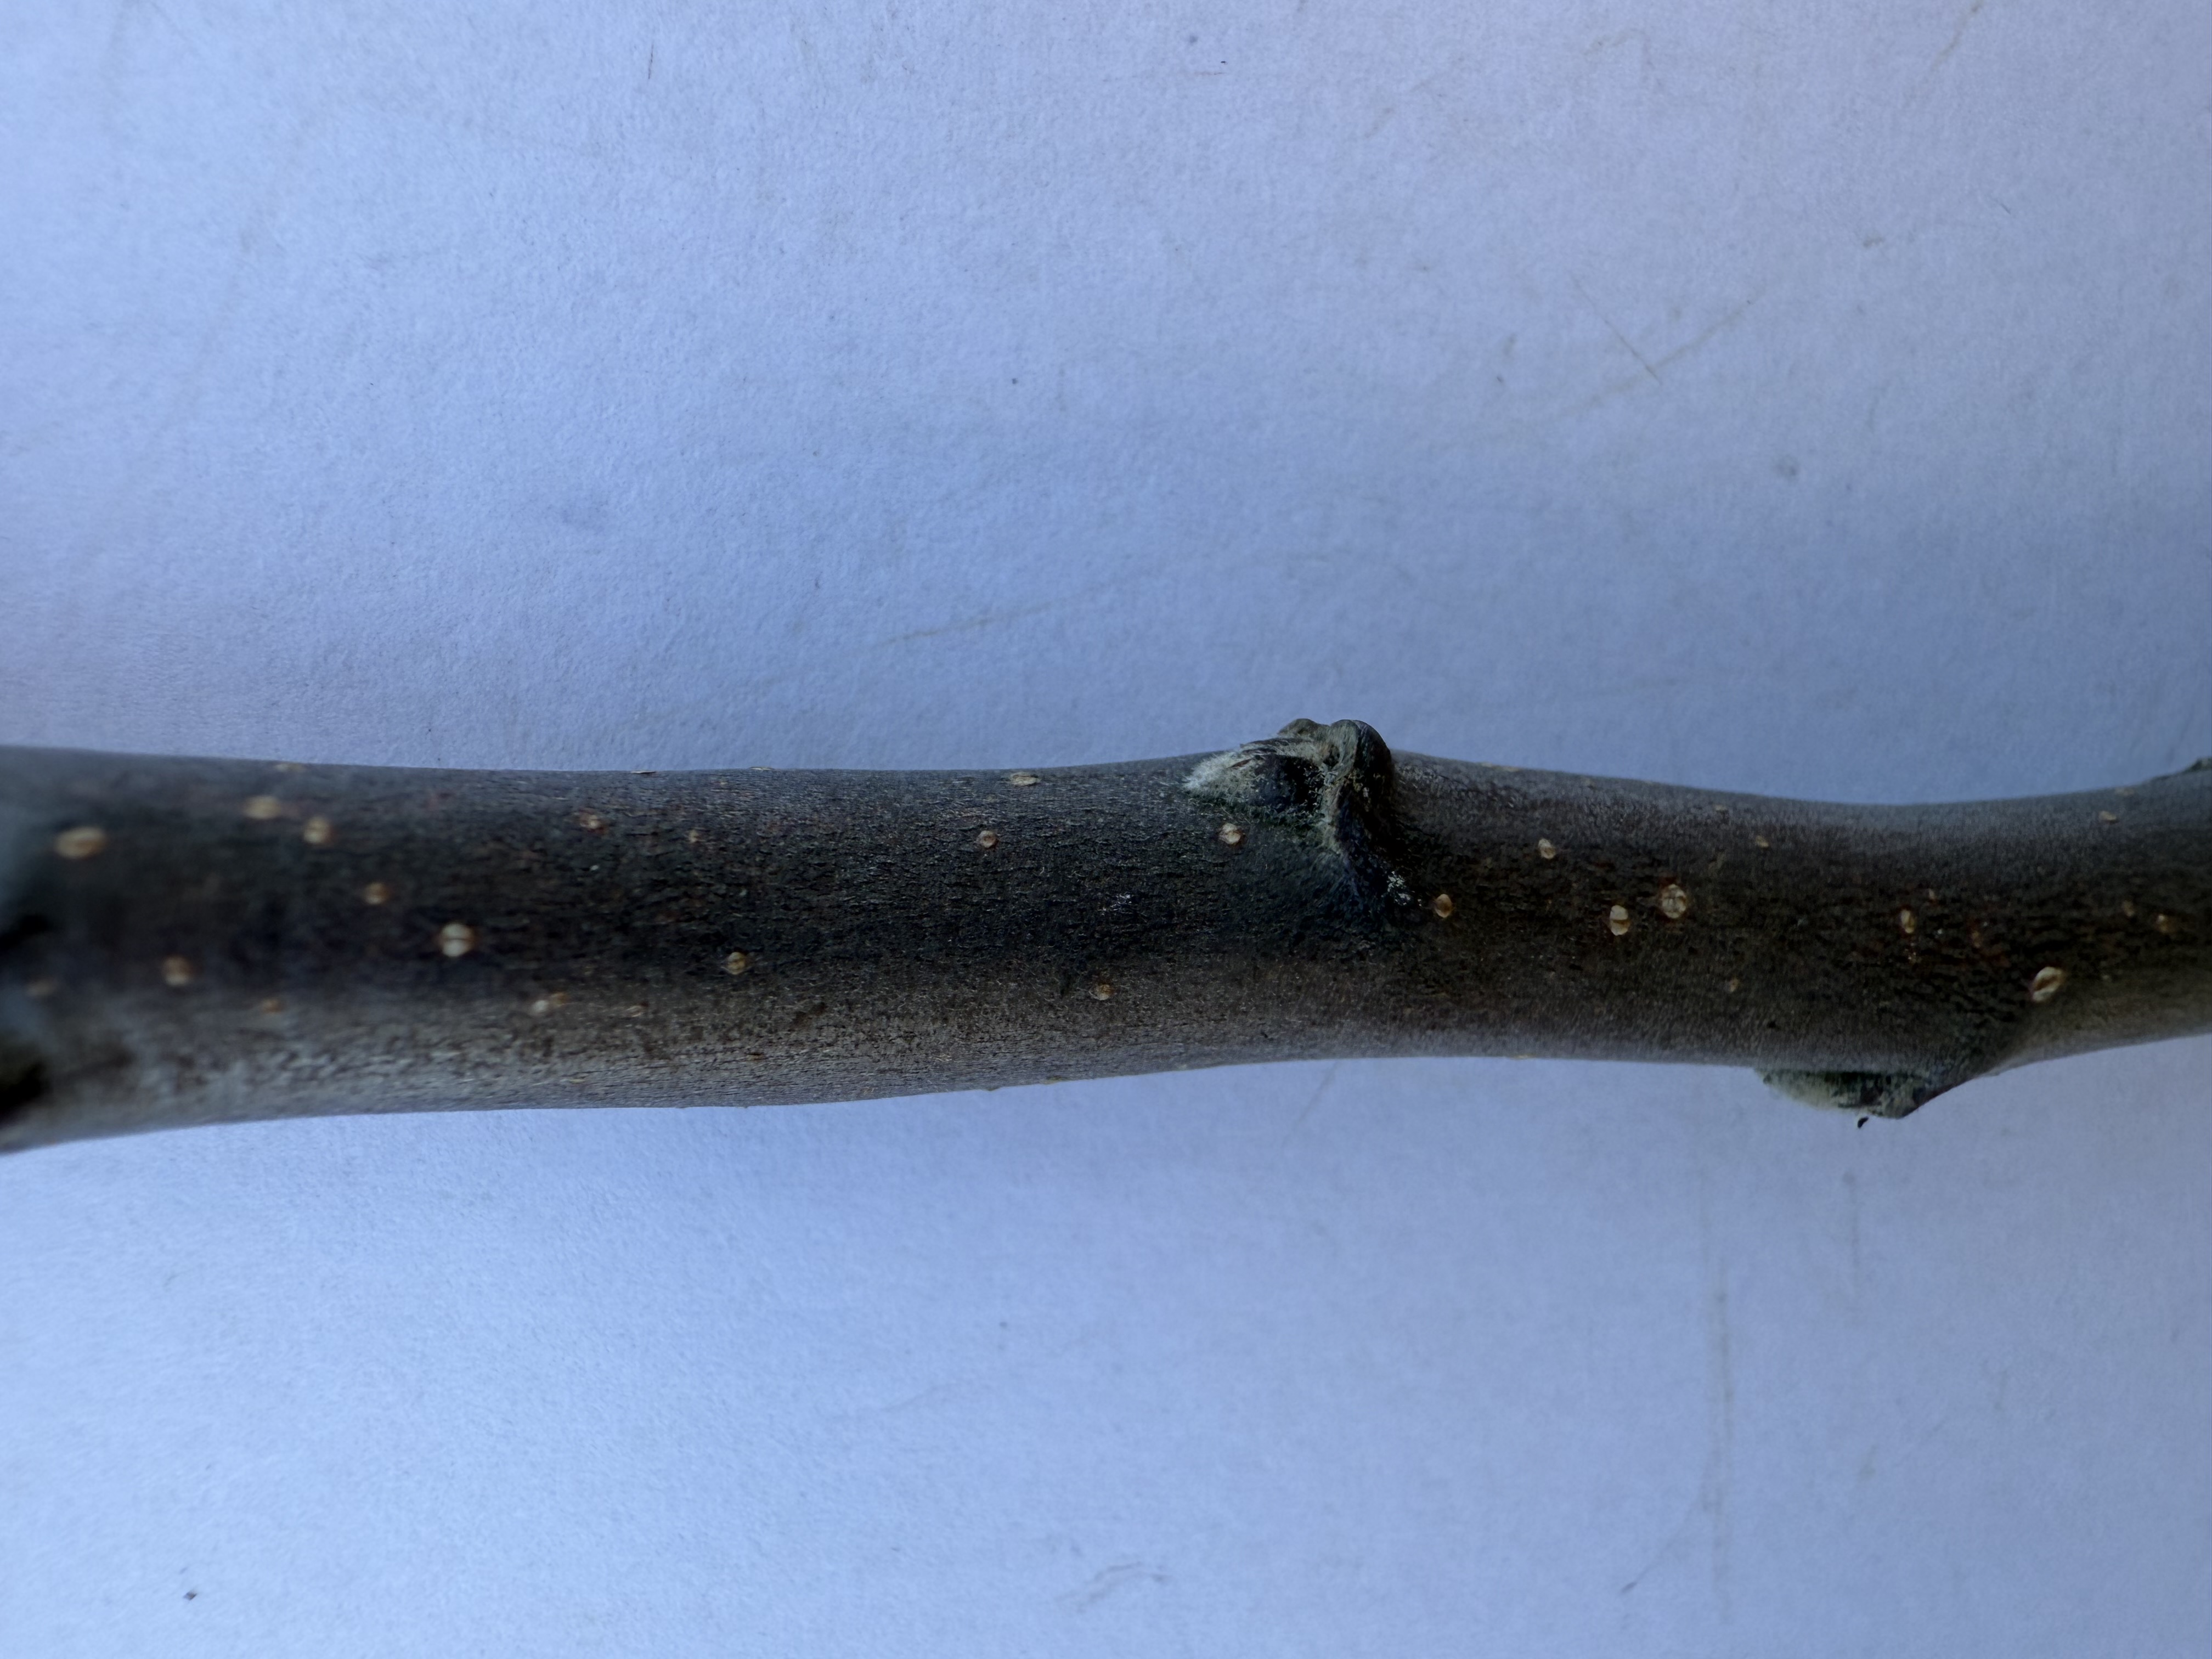
Variety: Redlove Apple